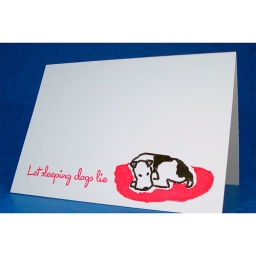
Jackson the Wire Fox Terrier in his red dog bed.